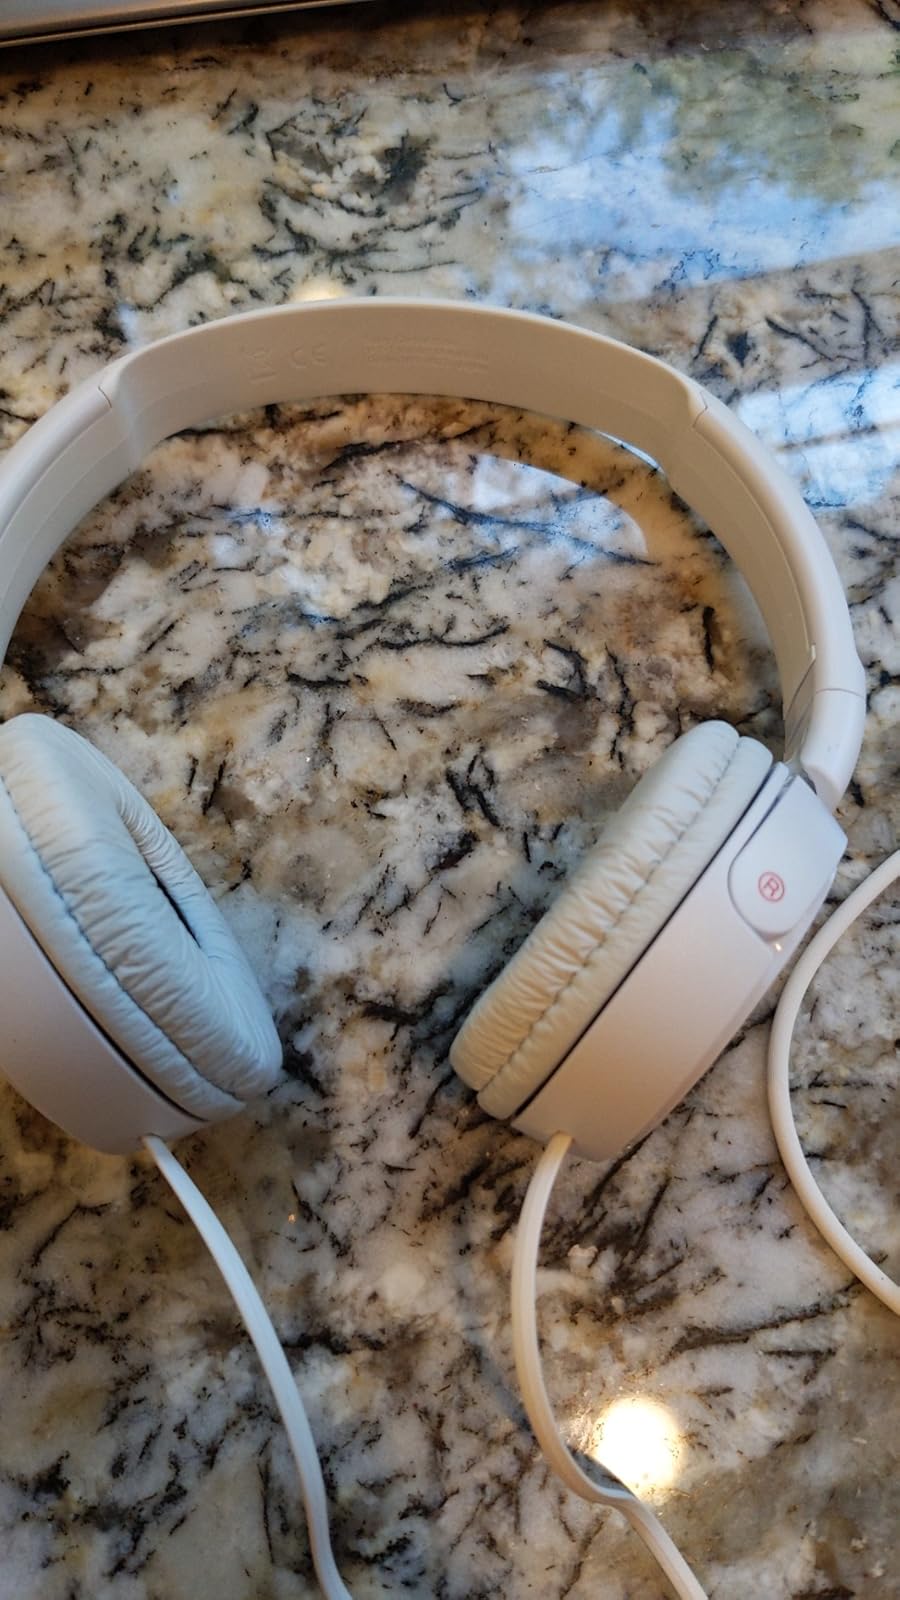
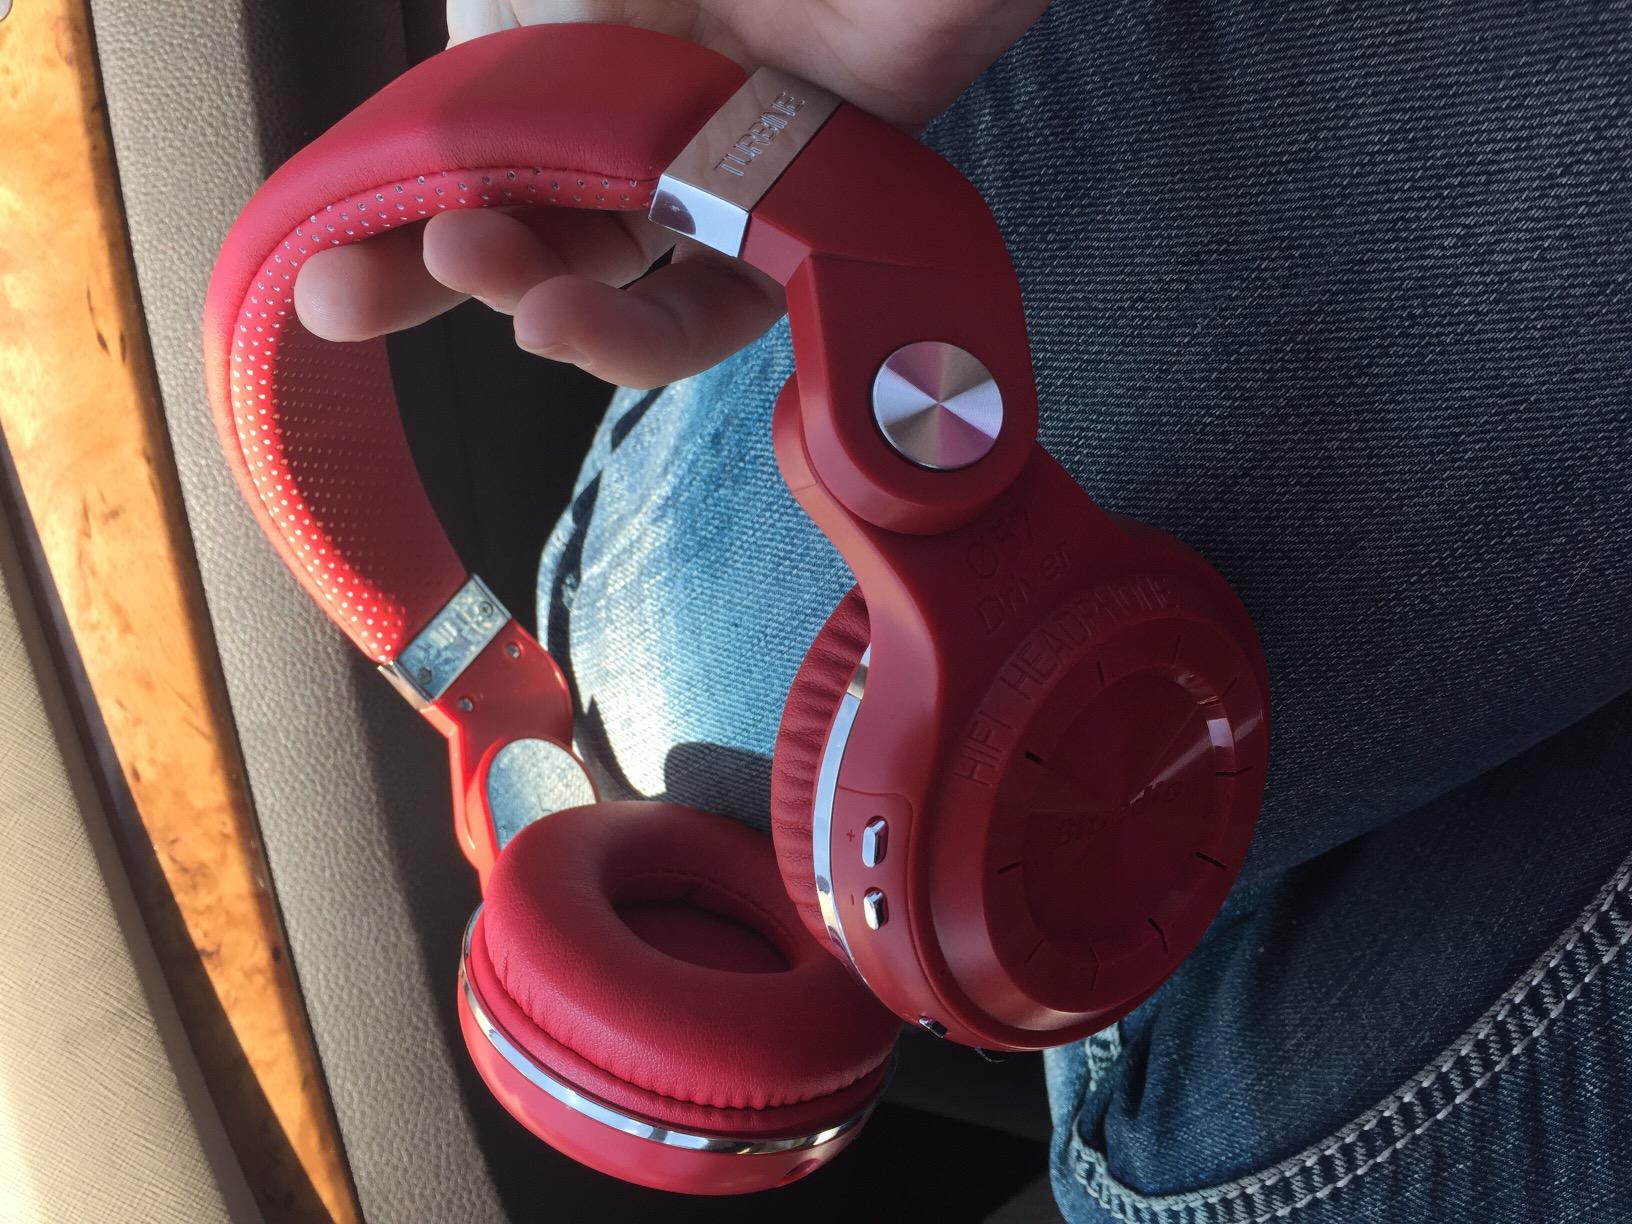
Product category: headphones
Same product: no